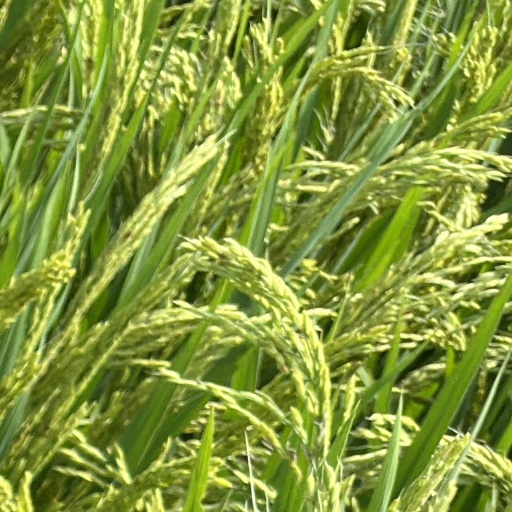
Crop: rice